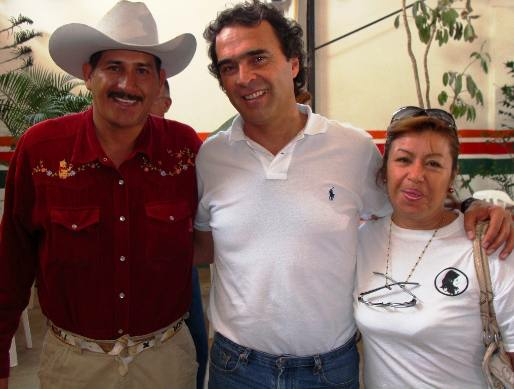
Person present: Yes